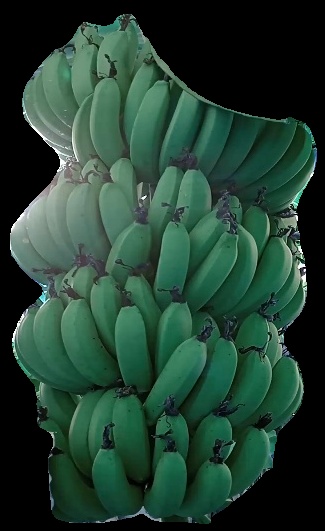
Variety: pachbale
Grade: grade1